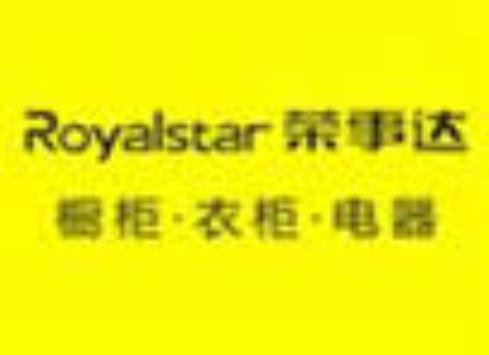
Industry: Necessities